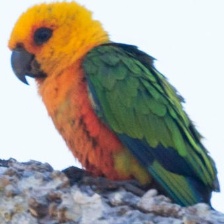
Species: JANDAYA PARAKEET
Scientific name: ARATINGA JANDAYA